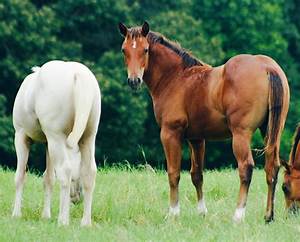
Label: horse